Patrick Rosal

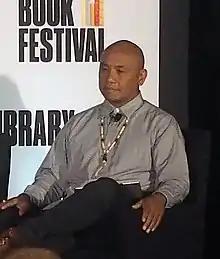

Rosal is the author of four books of poetry: "Brooklyn Antediluvian", "Boneshepherds", "My American Kundiman", and "Uprock Headspin Scramble and Dive", all from Persea Books. His poems and essays have been published widely in journals and anthologies including "The New York Times", "Tin House", "Drunken Boat", "Poetry", "New England Review", "American Poetry Review", "Harvard Review", "Grantland", "Brevity", "Breakbeat Poets", and "The Best American Poetry". He is co-founding editor of Some "Call It Ballin’", a literary sports magazine.